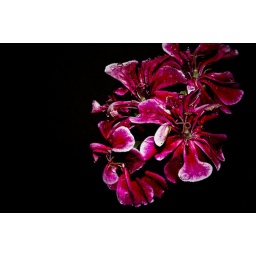
pink in black